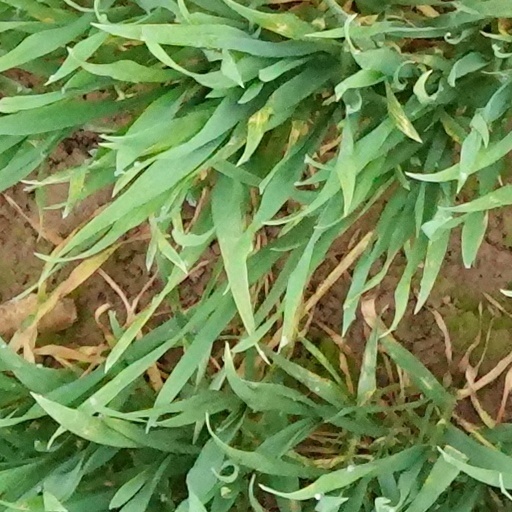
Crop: wheat